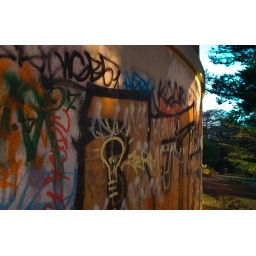
From a March evening at the water tower in Hamilton NZ